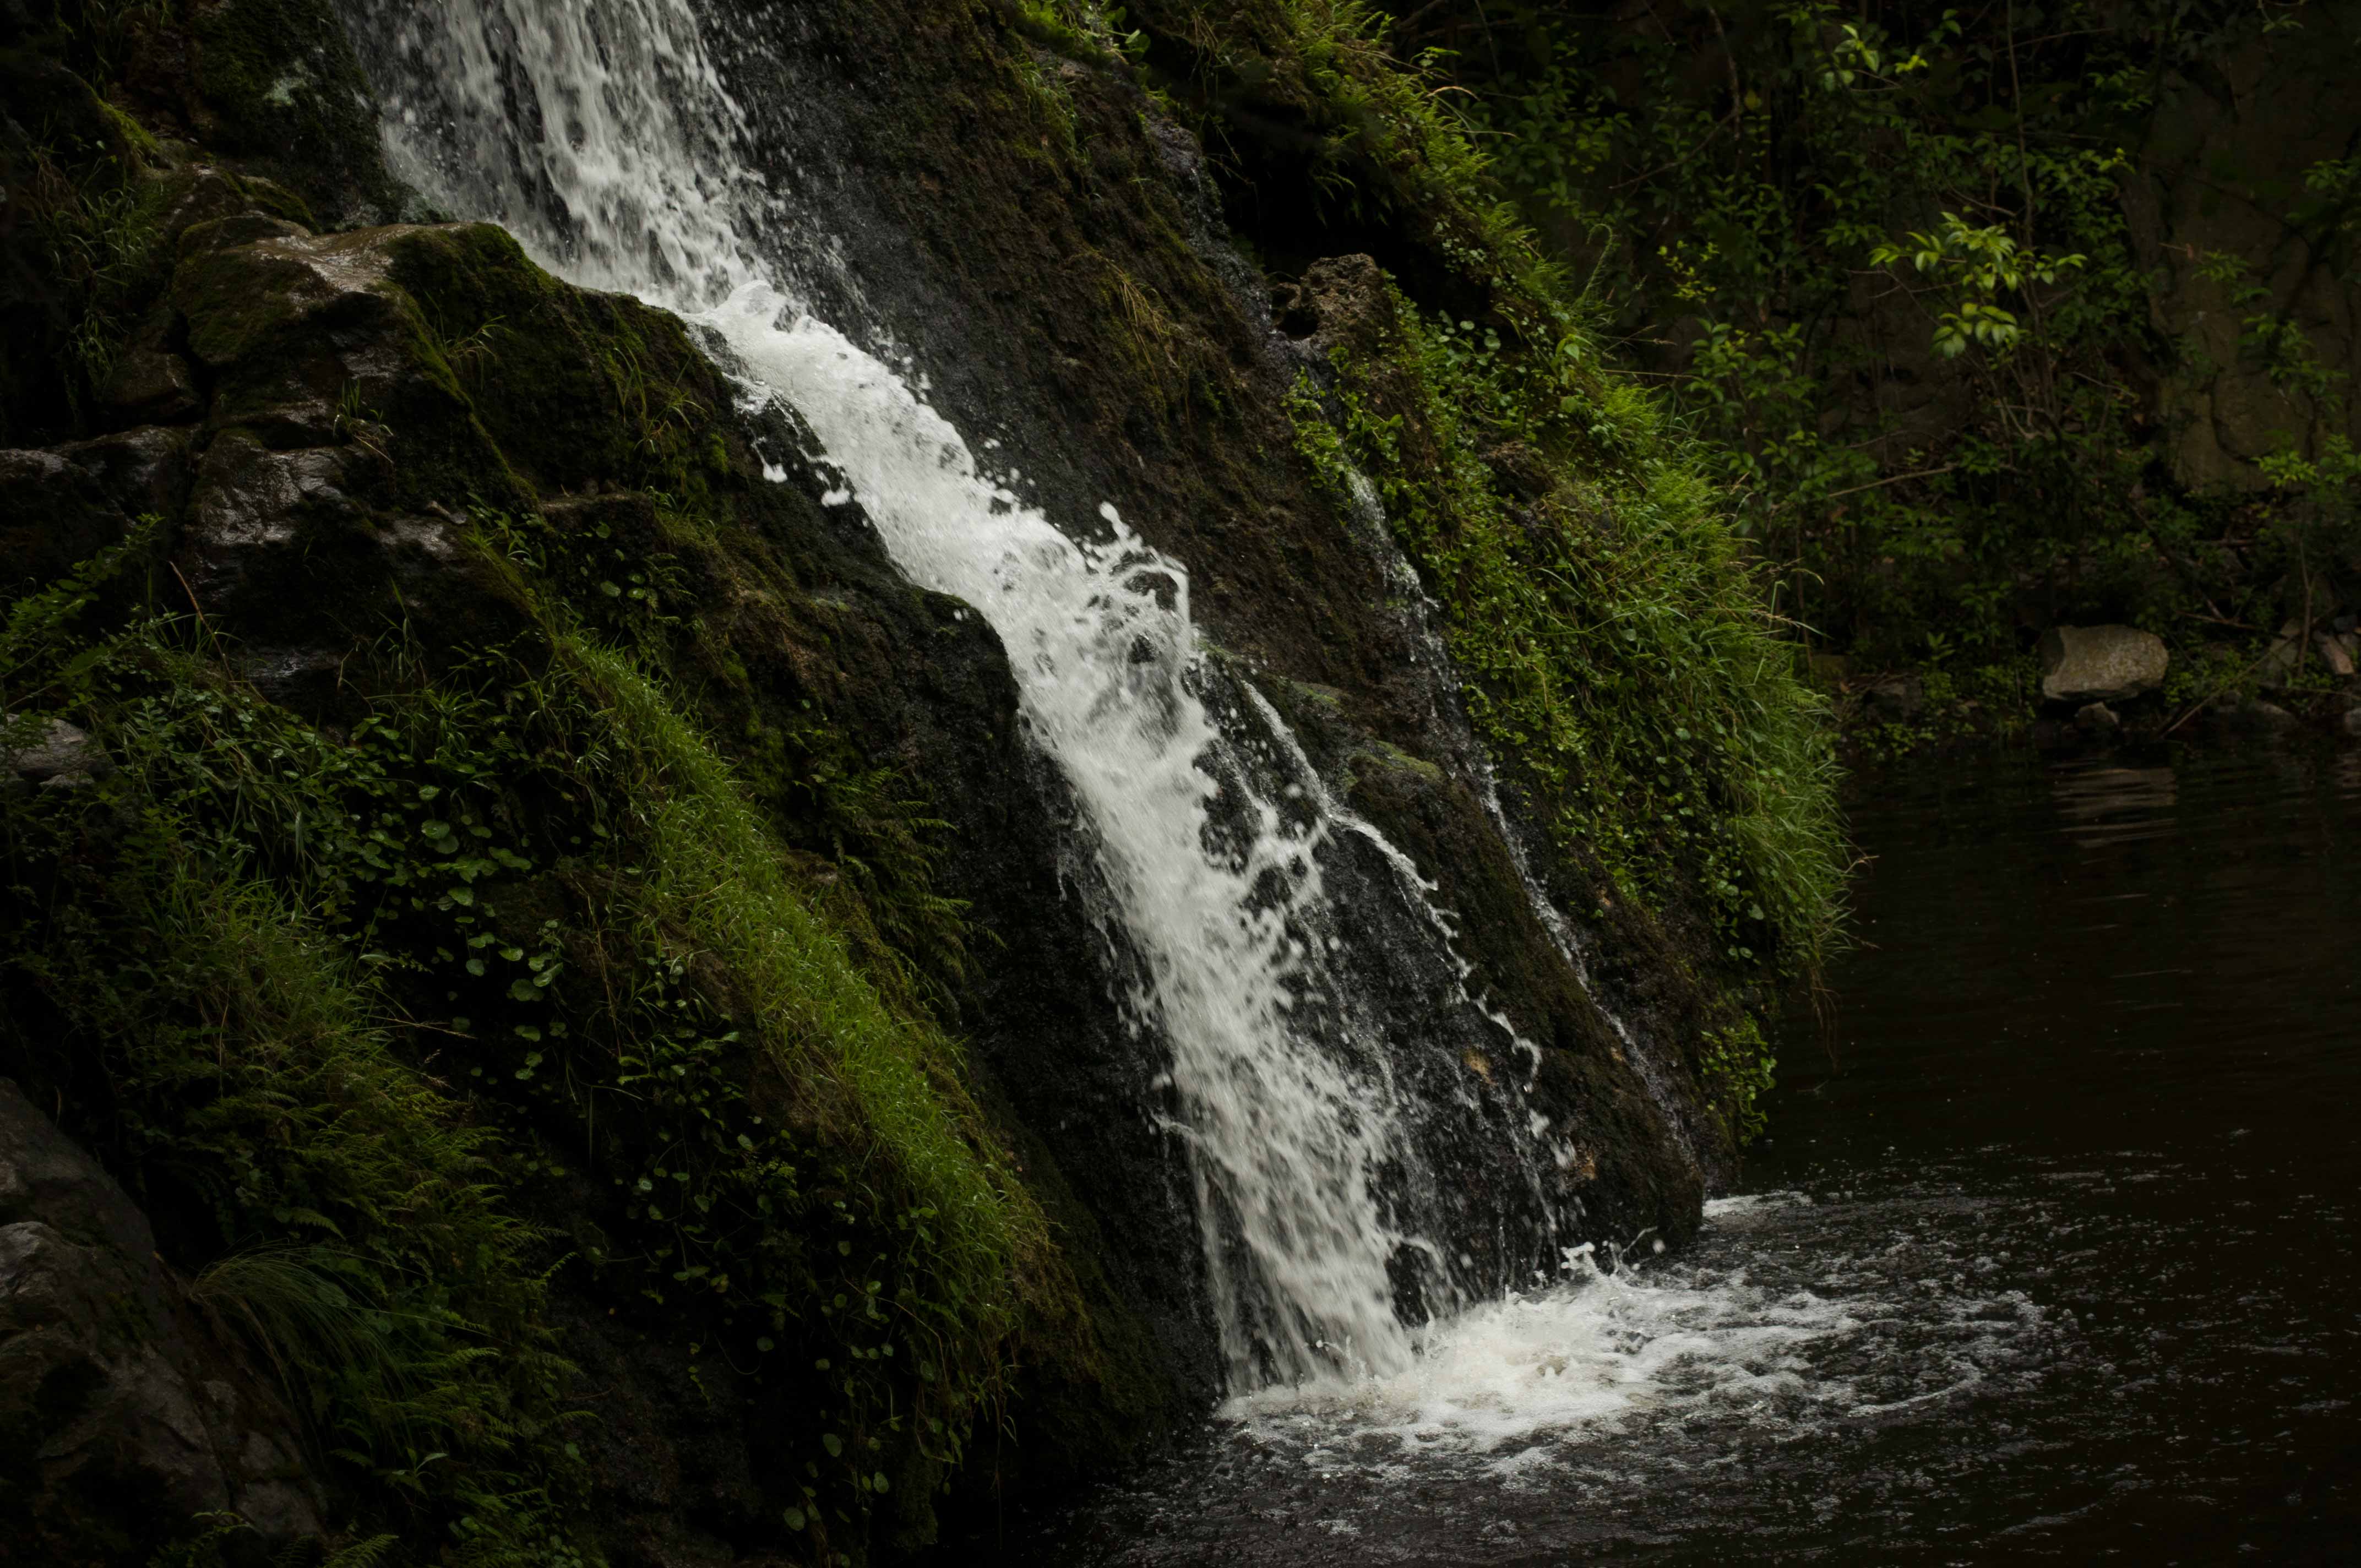
natural, waterfall, water resources, body of water, nature, natural landscape, water, watercourse, nature reserve, stream, vegetation, river, chute, water feature, wilderness, biome, forest, rainforest, state park, old growth forest, valdivian temperate rain forest, ravine, jungle, rapid, creek, tree, landscape, tropical and subtropical coniferous forests, rock, formation, fluvial landforms of streams, moss, riparian forest, plant, temperate broadleaf and mixed forest